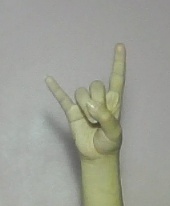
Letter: la